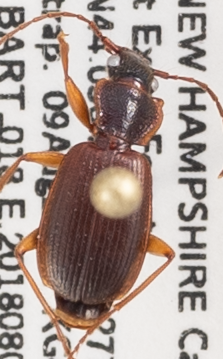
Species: Cymindis cribricollis
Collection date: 2018-08-09
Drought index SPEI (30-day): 0.88
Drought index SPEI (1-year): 0.058
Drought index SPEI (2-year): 0.406